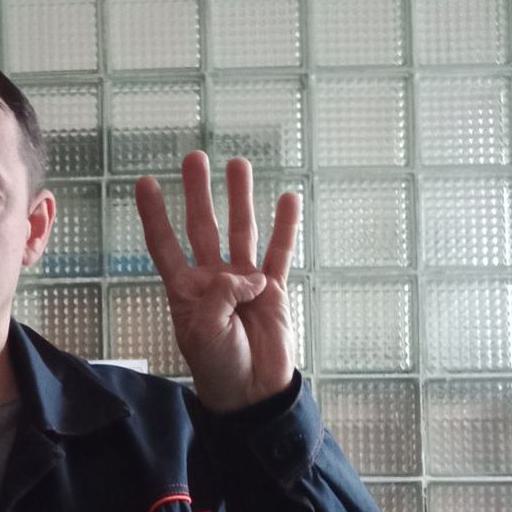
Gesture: four